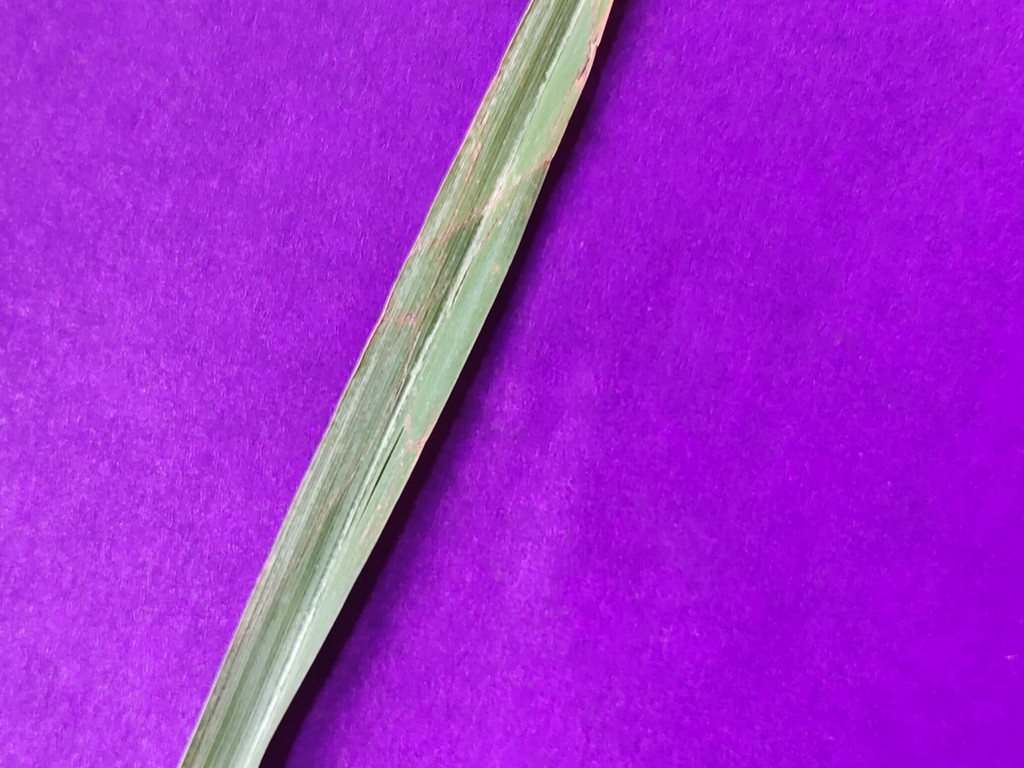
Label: Unhealthy